Landmarks of Saint Petersburg

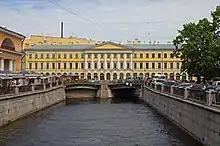
Griboyedov Canal

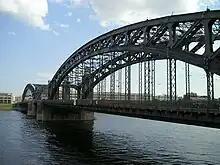
Peter the Great's bridge (former Bolsheokhtinsky)

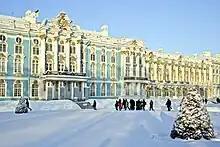
Catherine Palace in Tsarskoe Selo

Saint Petersburg is built on what originally were more than 100 islands created by a maze of rivers, creeks, canals, gulfs, lakes and ponds and other bodies of water that flow into the Baltic Sea at the mouth of the Neva river.